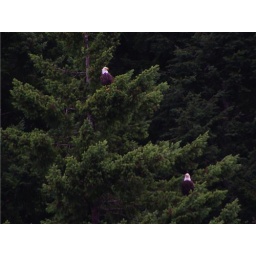
2 Eagles in tree at Mineral lake  2008